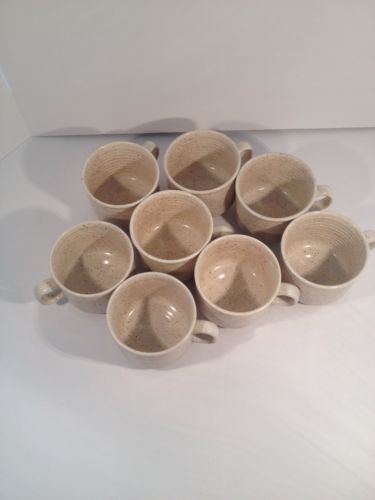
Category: mug